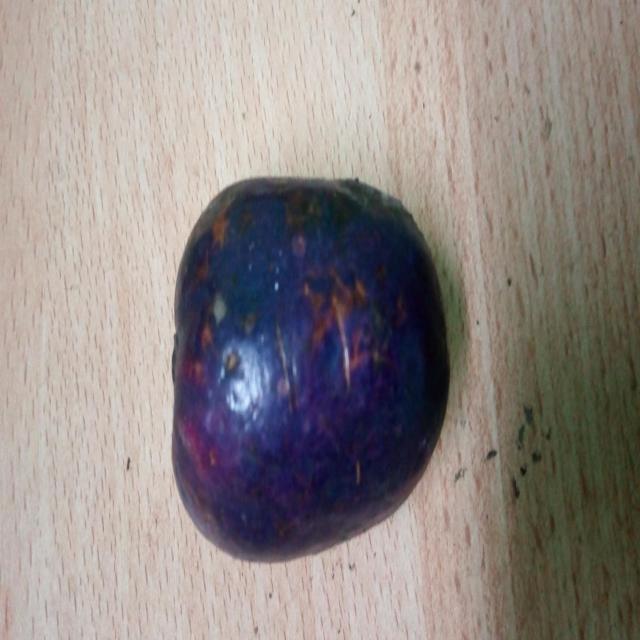
Plum grade: unaffected